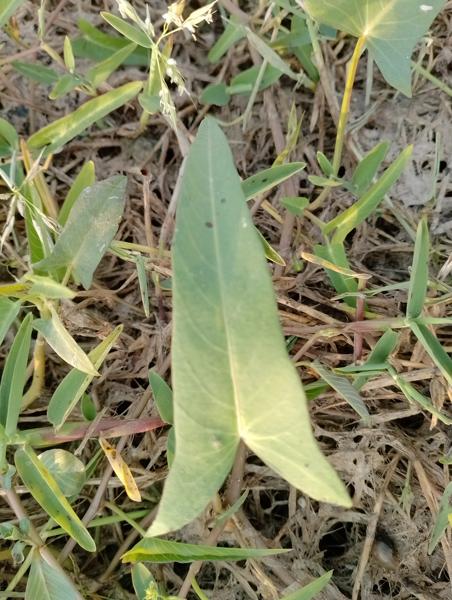
Weed species: Ipomoea aquatic